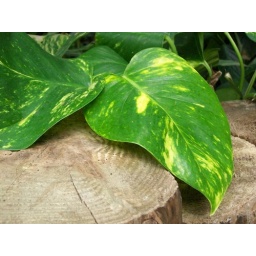
I liked the green against dull tree stump